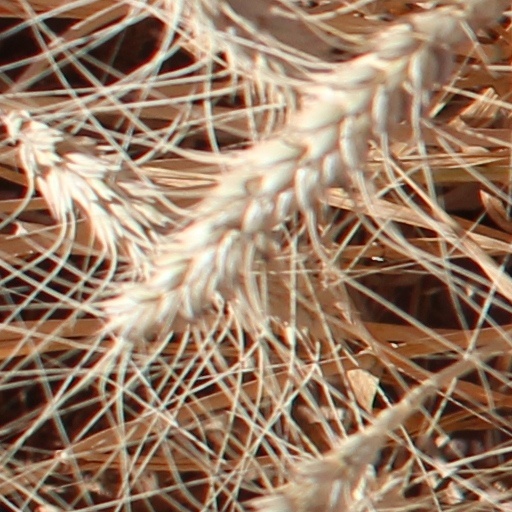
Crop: wheat